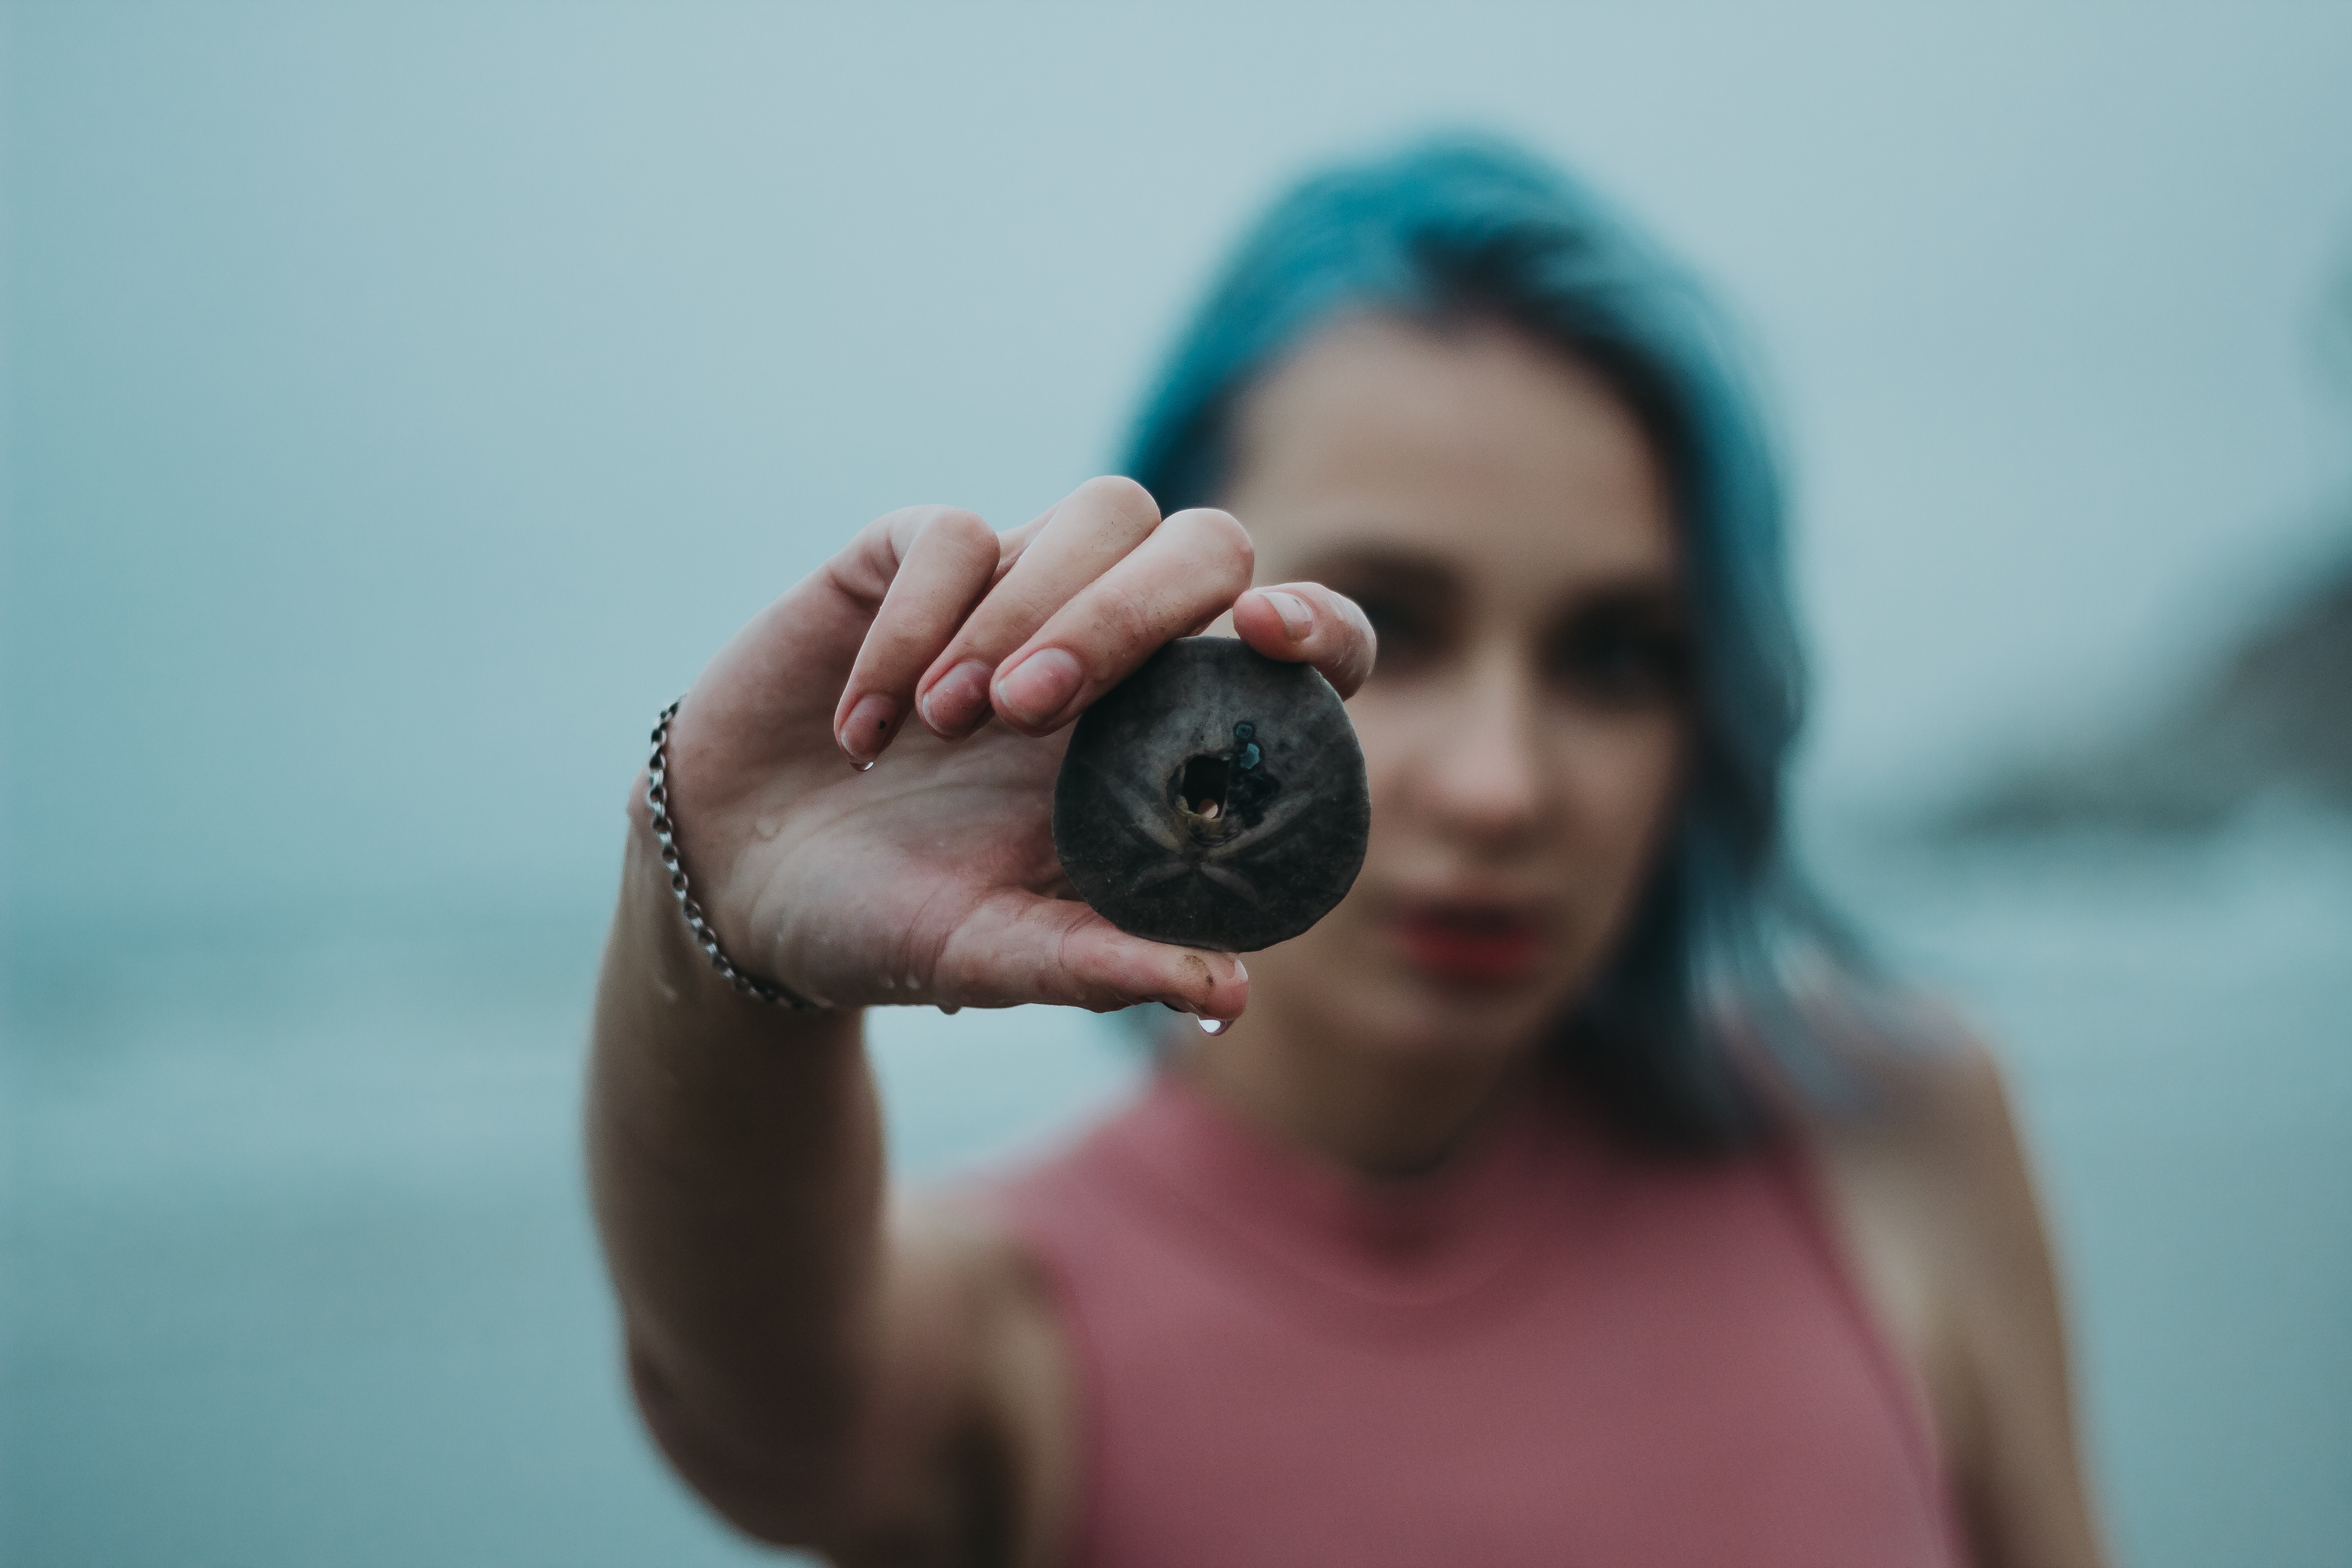
hand, girl, finger, blue, ear, lip, mouth, fun, neck, eye